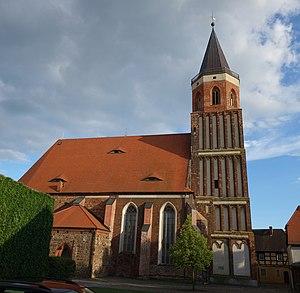
Vue du nord de l'église de la ville de Calau, arrondissement de Haute-Forêt-de-Spree-Lusace, état fédéral de Brandebourg, Allemagne Object location51°